History of Brazil (1985–present)

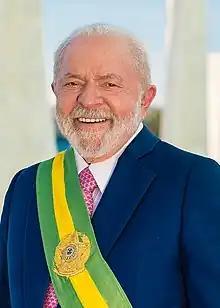
President Luiz Inácio Lula da Silva (2023–present)

On 28 October 2018, right wing congressman and former army captain Jair Bolsonaro was elected President of Brazil, defeating Fernando Haddad and disrupting sixteen years of continuous left-wing rule by the Worker's Party (PT). With an unprecedented corruption scandal eroding the public's trust of institutions, Bolsonaro's position as a political outsider along with his hardline ideology against crime and corruption helped him win the presidential election, despite his past misogynist or racist remarks and his supportive view of the 21-year dictatorship. Bolsonaro took office as president on 1 January 2019.